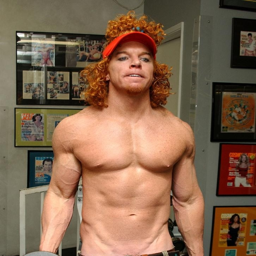
i need some muscle over here